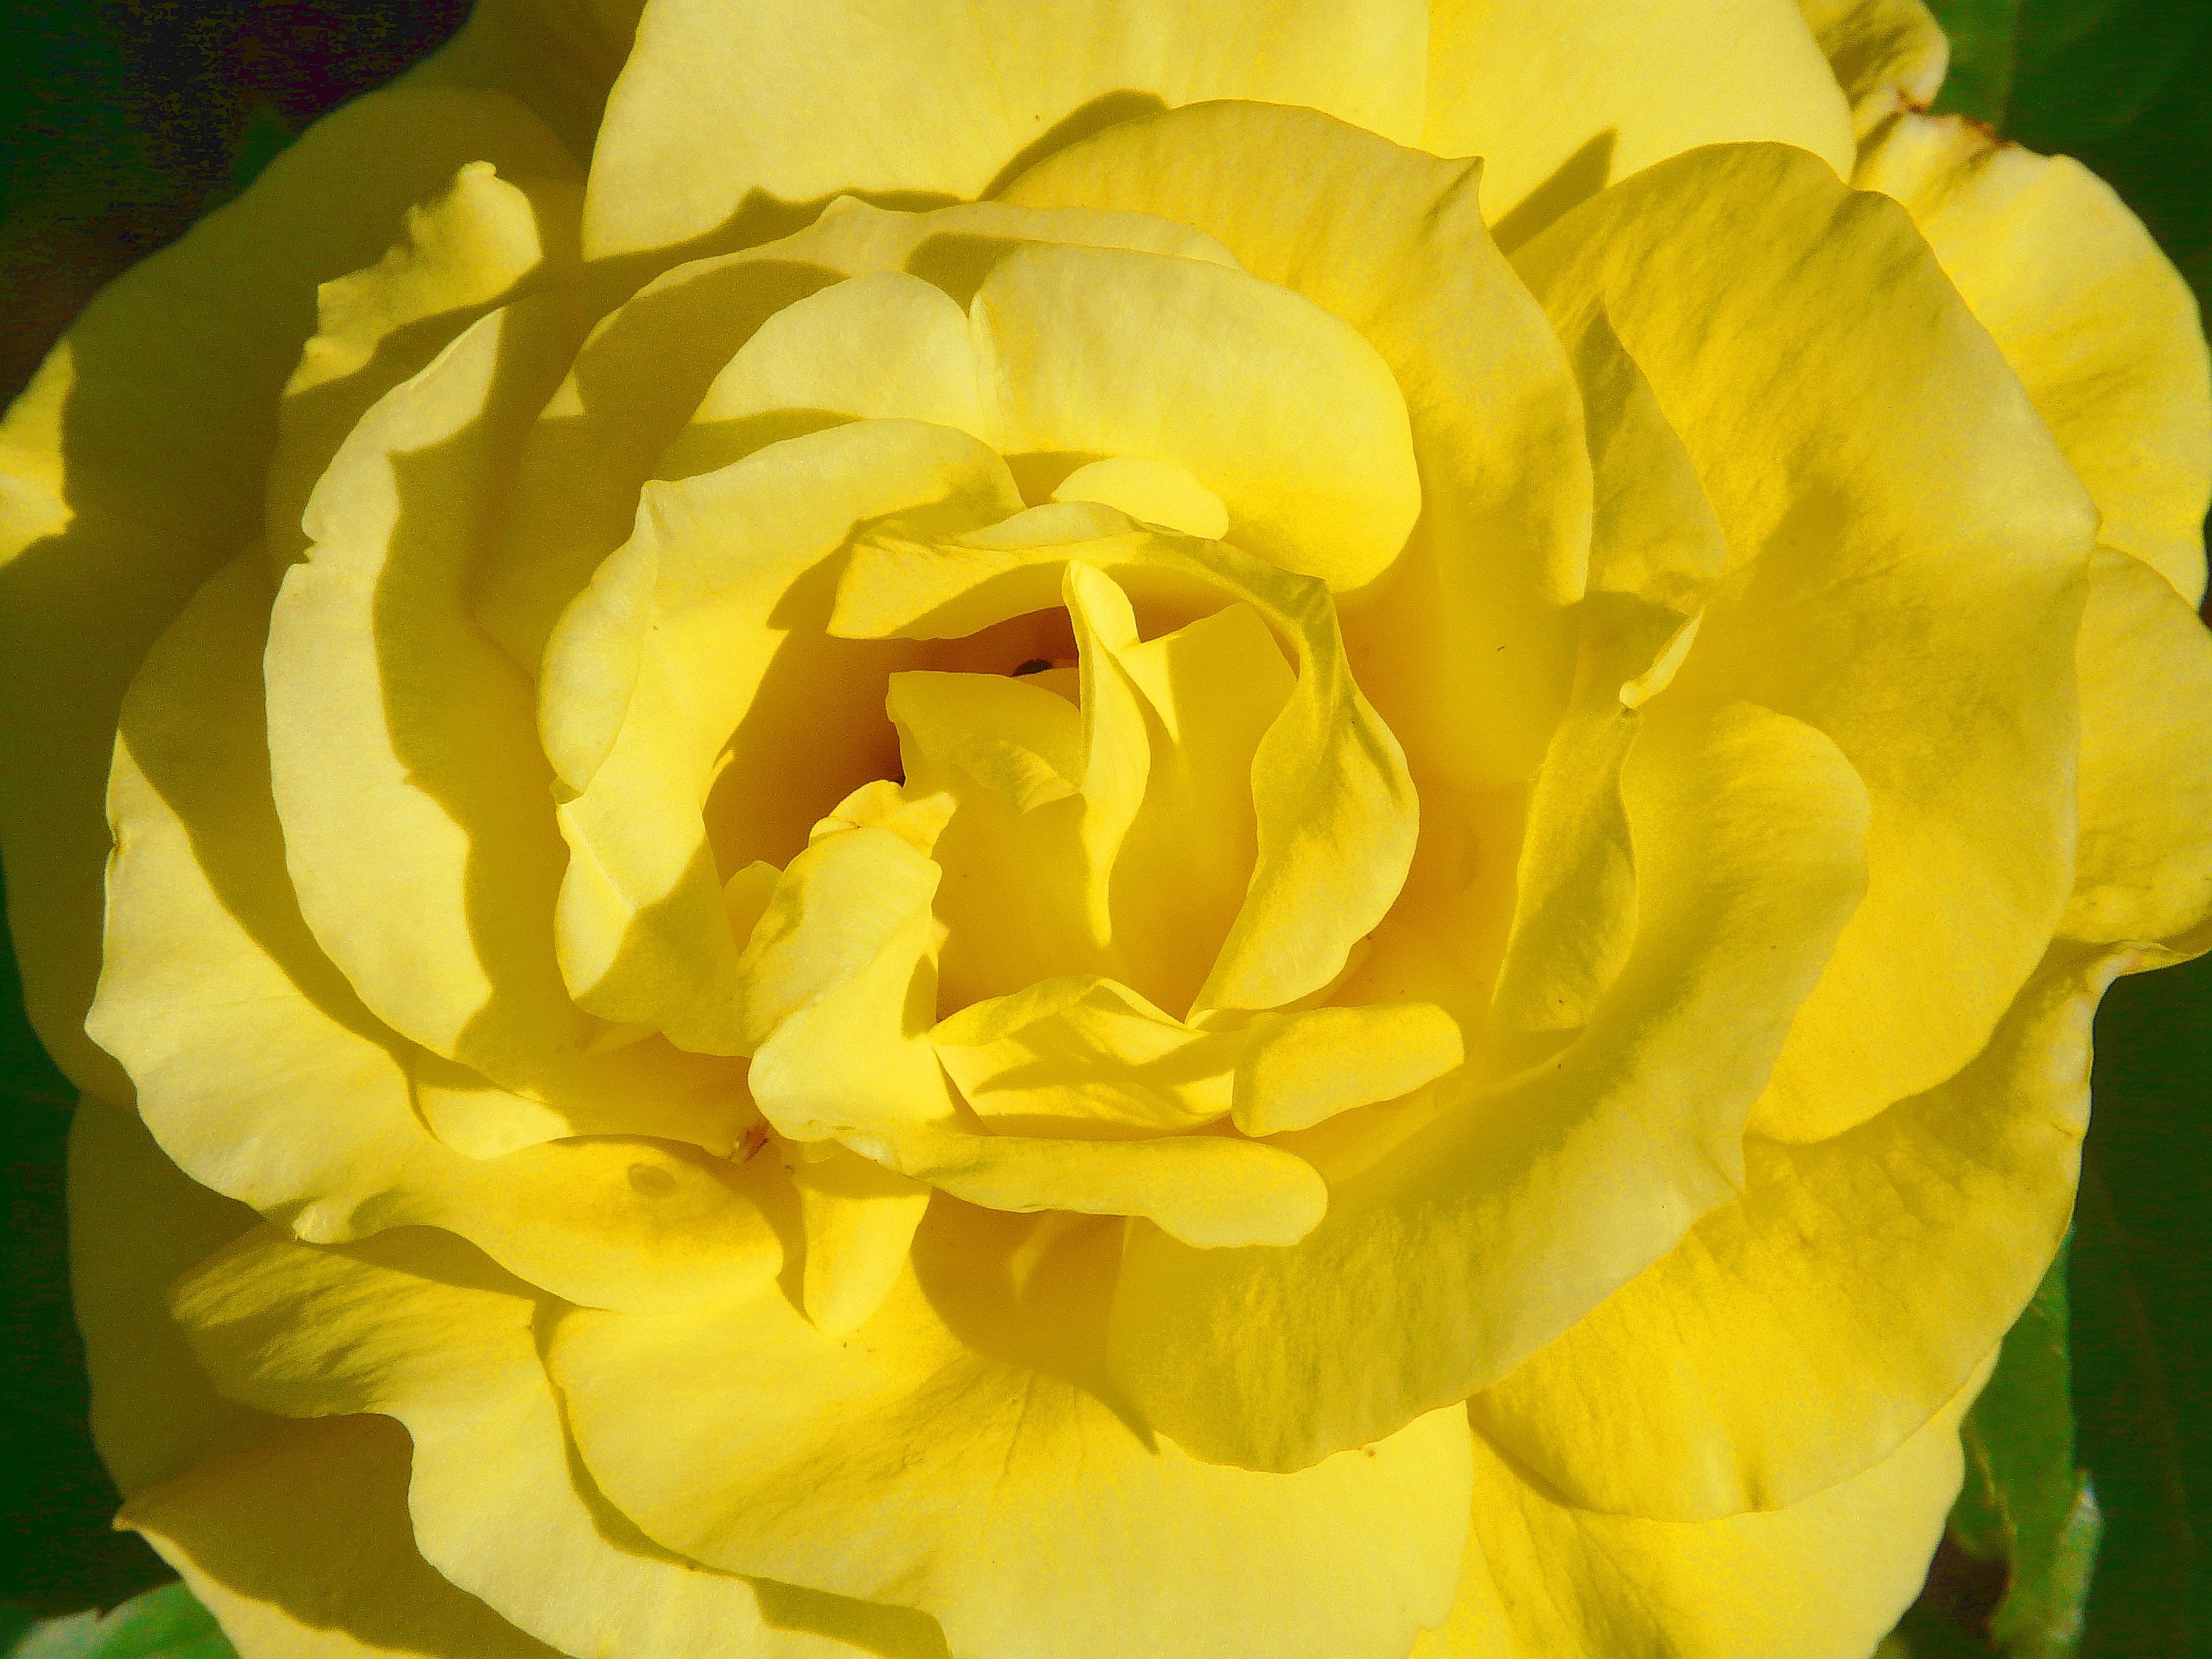
plant, flower, petal, rose, macro, yellow, close, flora, petals, beautiful, fragrant, floribunda, fragrance, rose bloom, macro photography, flowering plant, garden roses, rose family, plant stem, land plant, austrian briar